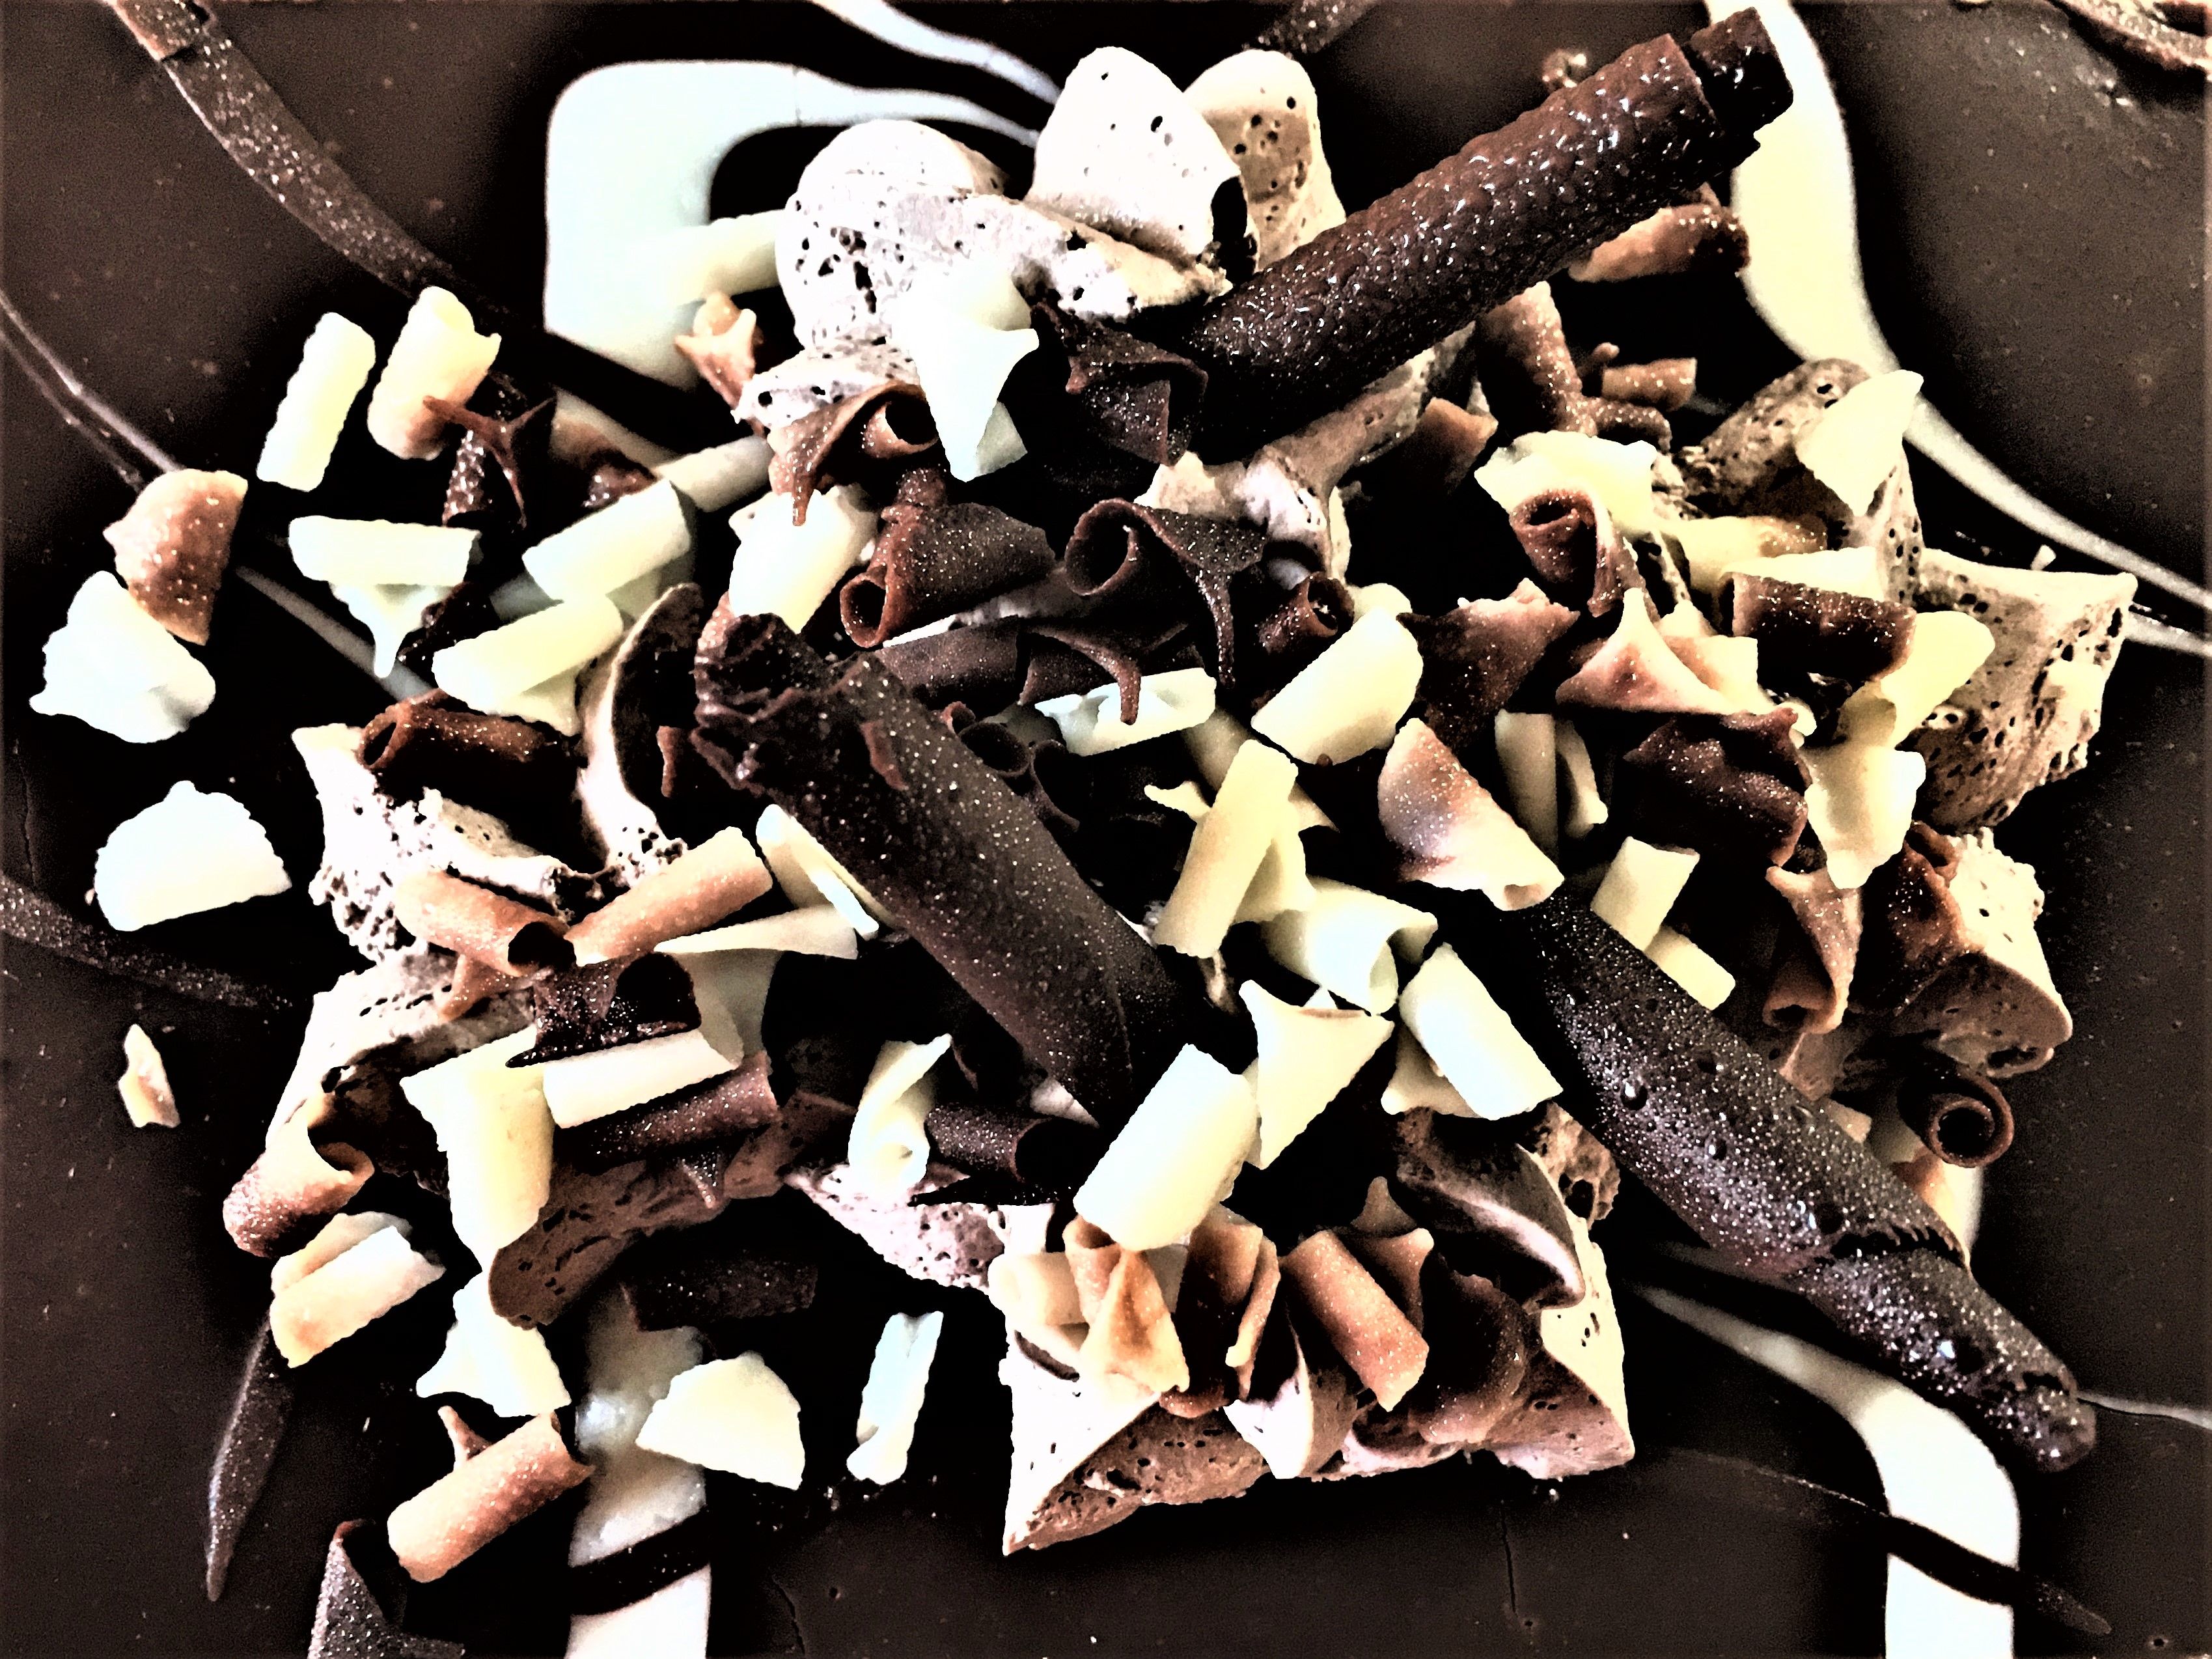
Scattered Sweets.
The shot shows many sweets with their shapes scattered on a tablecloth in the background. The sweets are placed randomly.
This is a close up shot in clear, direct lighting. The shot displays numerous sweets. The unorganized or scattered arrangement of the sweets in a random manner causes a sense of confusion. Also, the dark colors and pattern of the tablecloth in the background evoke a feeling of psychological discomfort.
Labels: Food, Sweets, Cream, Dessert, Ice Cream, Person, Food Presentation, Mortar Shell, Weapon, Chocolate, Icing, Ashtray, Cocoa, Placemat, tablecloth
Camera: Apple iPhone 6s Plus
Lens: iPhone 6s Plus back camera 4.15mm f/2.2
Aperture: F2.2
Exposure: 1/15 sec
ISO: 100
Focal length: 4.2 mm